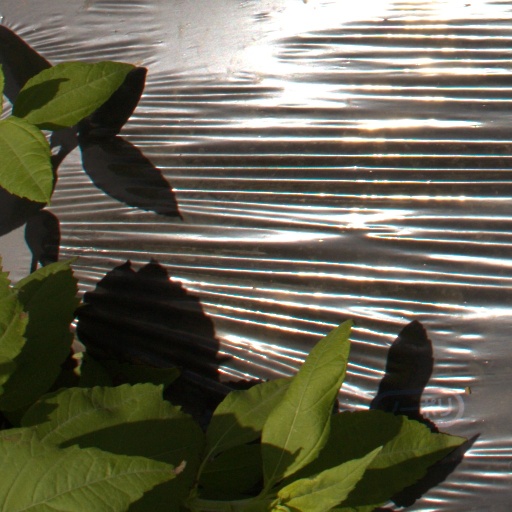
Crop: Jerusalem artichoke